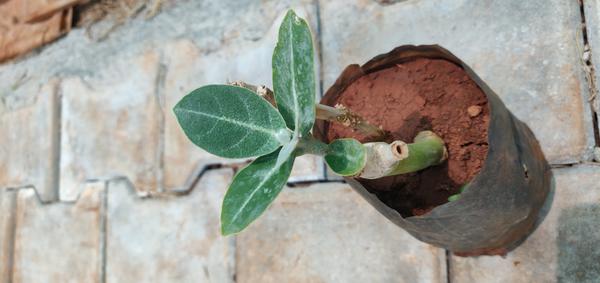
Plant: Ekka